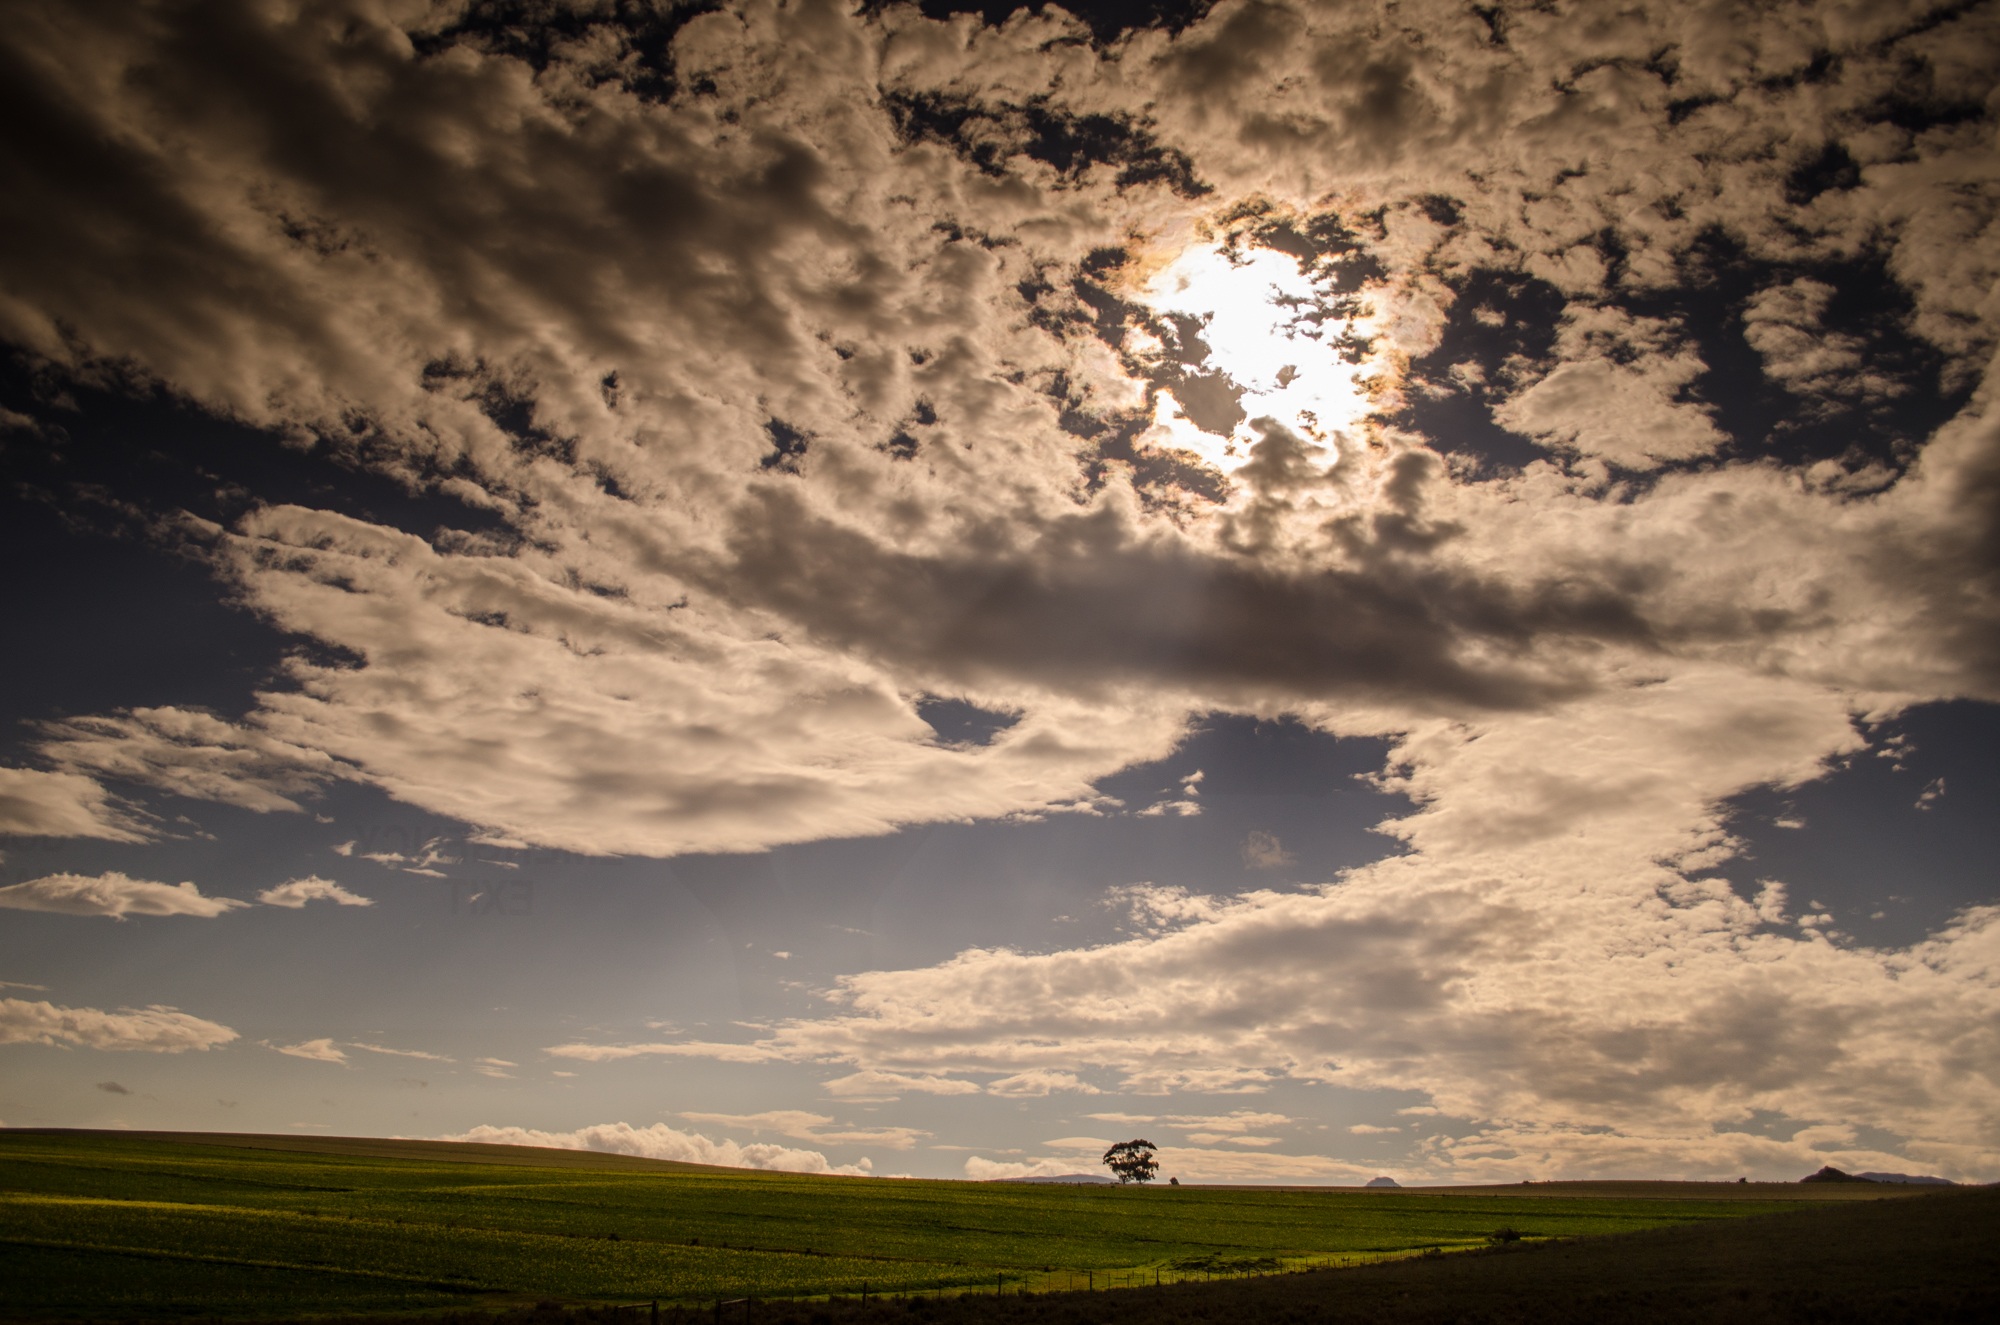
nature, grass, horizon, light, cloud, sky, sun, sunset, countryside, sunlight, morning, dawn, atmosphere, land, country, dusk, environment, evening, spring, green, scenic, pasture, weather, fresh, darkness, blue, clouds, fields, landscapes, meadows, meteorological phenomenon